Diplomatic correspondence

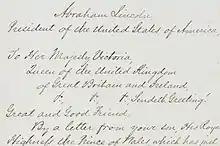
An 1862 letter of condolence from Abraham Lincoln to Queen Victoria on the occasion of the death of Prince Albert shows the republican salutation "Great and Good Friend".

Diplomatic correspondence is correspondence between one state and another and is usually of a formal character. It follows several widely observed customs and styles in composition, substance, presentation, and delivery and can generally be categorized into letters and notes.